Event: Nepal Earthquake
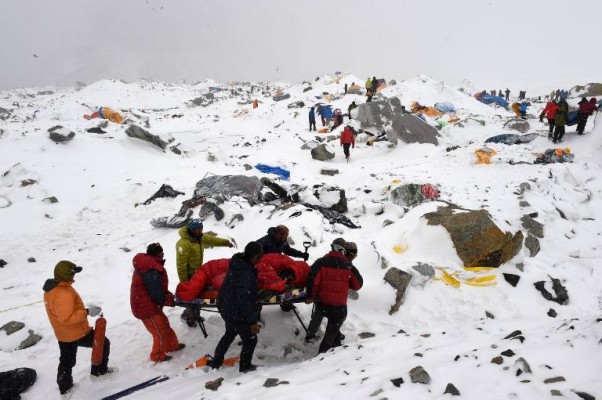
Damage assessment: no_damage